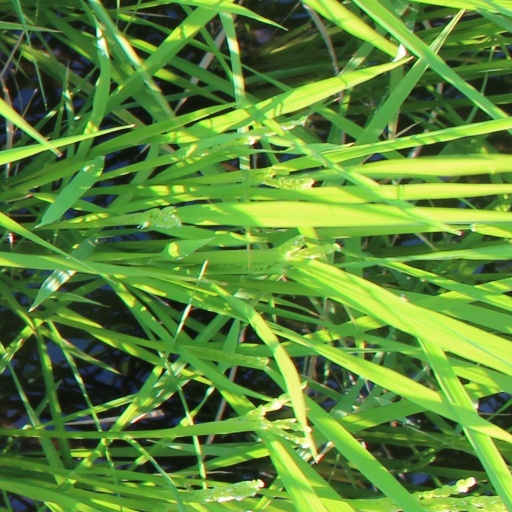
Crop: rice